Roald van der Linde

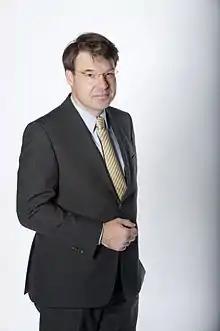
Roald van der Linde

Roald Edwin van der Linde (born 22 November 1968 in Rotterdam) is a Dutch politician. As a member of the People's Party for Freedom and Democracy (Volkspartij voor Vrijheid en Democratie) he has been an MP since 7 September 2017. He previously served between 8 November 2012 and 23 March 2017. He returned to the House after the resignation of Pieter Duisenberg.